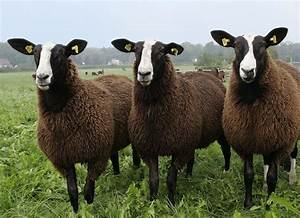
Label: pecora